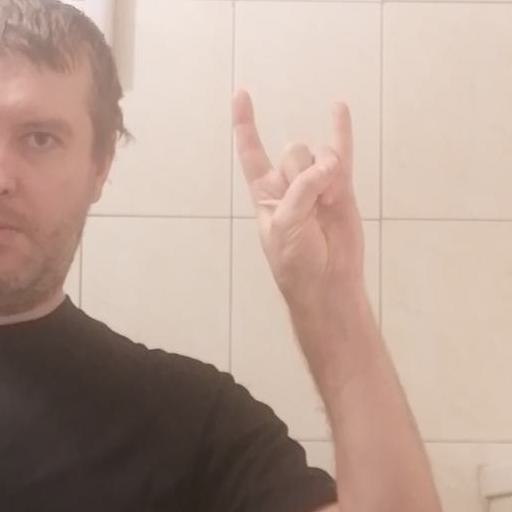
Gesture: rock